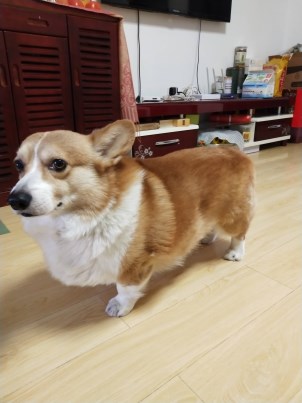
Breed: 2909-n000116-Cardigan